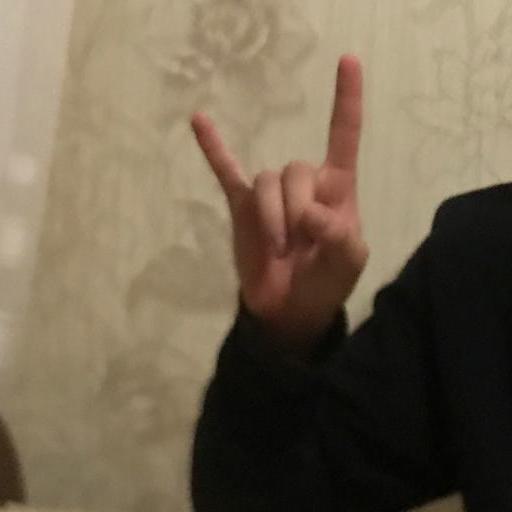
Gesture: rock